Great hammerhead

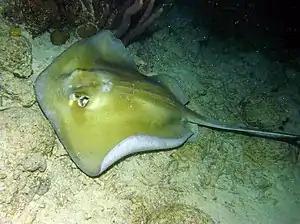
Stingrays are a favored prey of the great hammerhead.

The great hammerhead shark is an active predator with a varied diet, known prey of the great hammerhead include invertebrates such as crabs, lobsters, squid, and octopus; bony fishes such as tarpon, sardines, sea catfishes, toadfish, porgies, grunts, jacks, croakers, groupers, flatfishes, boxfishes, and porcupine fishes; and smaller sharks such as smoothhounds. At Rangiroa Atoll, great hammerheads prey opportunistically on grey reef sharks ("Carcharhinus amblyrhynchos") that have exhausted themselves pursuing mates. The species is known to be cannibalistic. In the Gatun Formation of Panama, fossil teeth belonging to great hammerheads suggest the shark once preyed on juvenile "Otodus megalodon", alongside the extinct snaggletooth shark "Hemipristis serra", with which it was once contemporary.